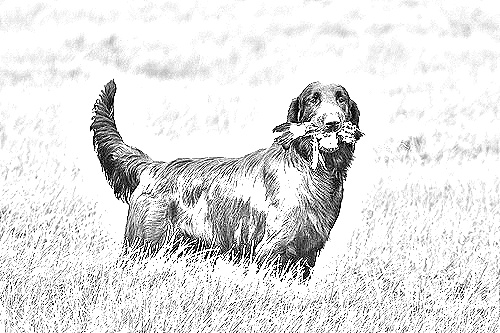
Portrait style: Sketch Portrait